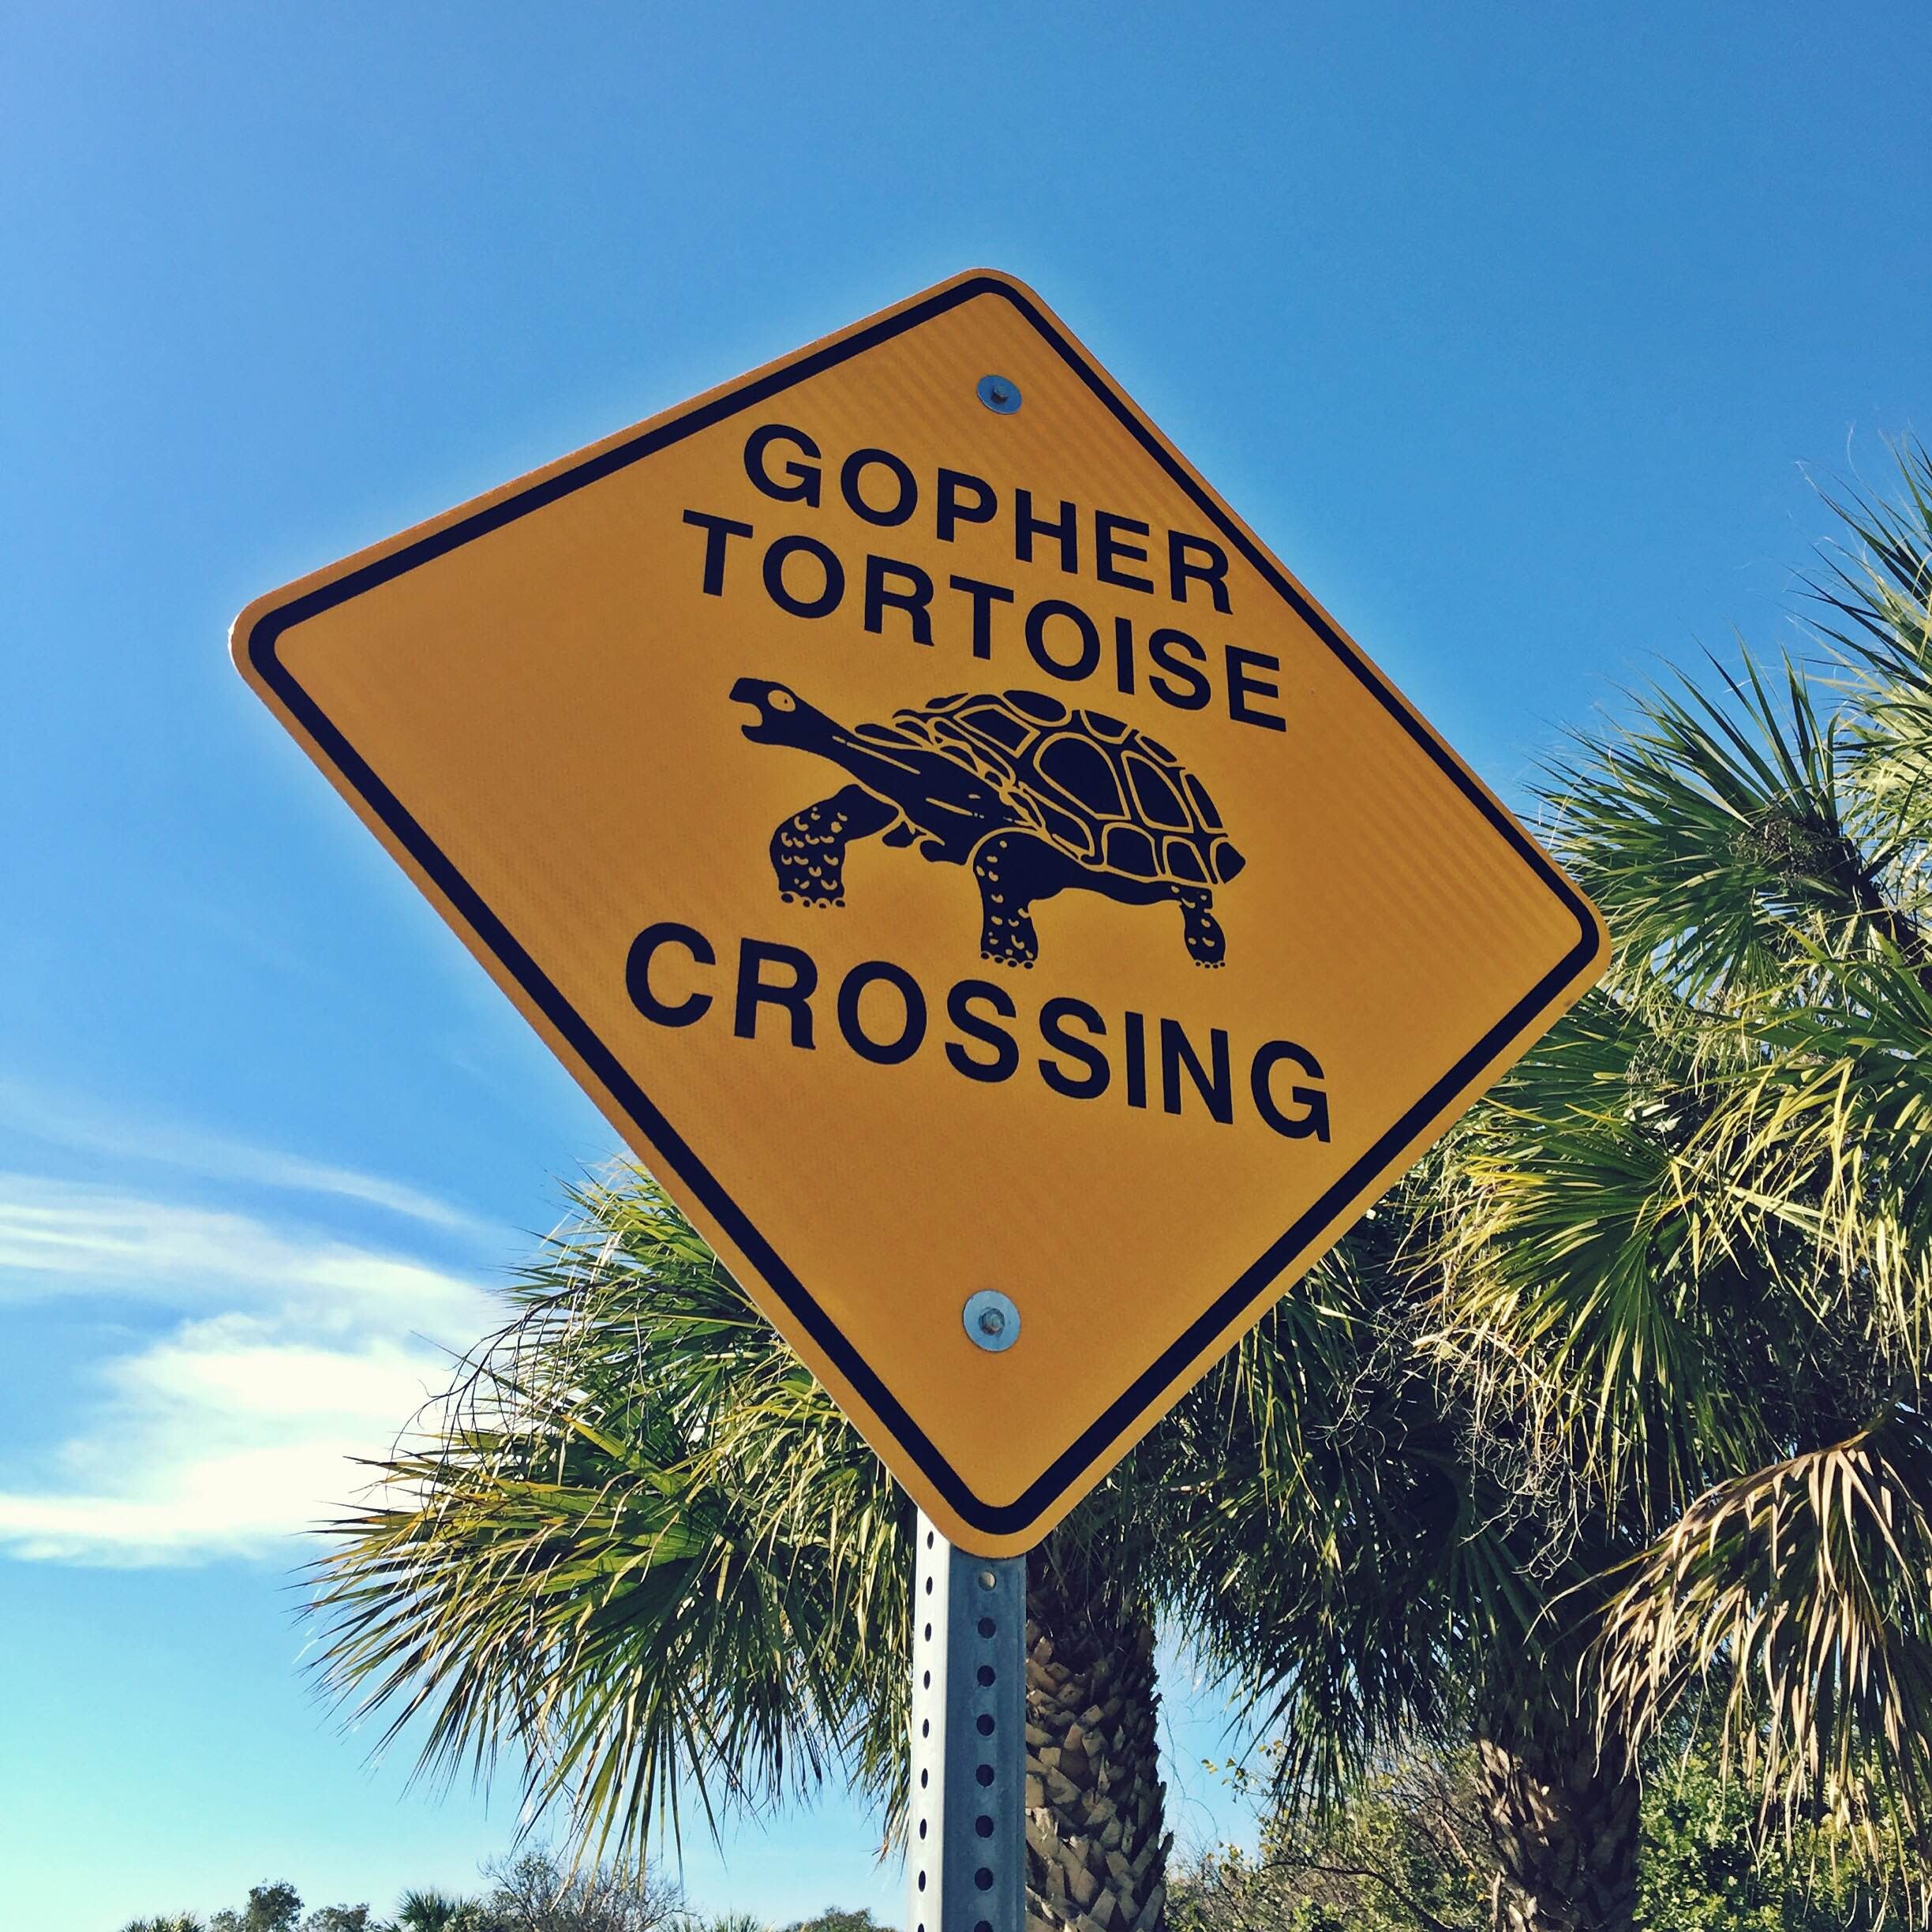
nature, sky, road, crossing, animal, advertising, wildlife, wild, sign, symbol, palm, tropical, turtle, street sign, signage, life, tortoise, warning, notice, florida, traffic sign